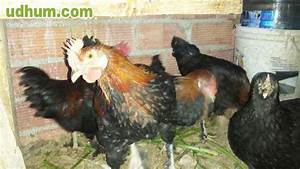
Label: gallina